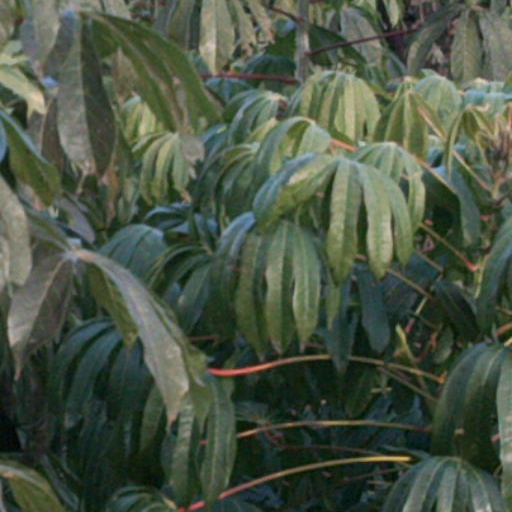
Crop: cassava